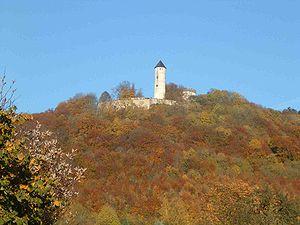
Le château de Plesse est un château situé près de la ville de Bovenden, dans le land de Basse-Saxe en Allemagne.